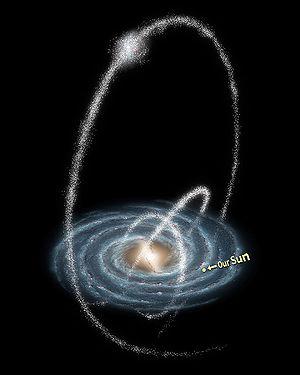
Le courant stellaire de la Vierge, ou surdensité de la Vierge est le nom proposé pour un courant stellaire dans la constellation de la Vierge découvert en 2005. Le courant serait issu des résidus d'une galaxie naine sphéroïdale qui serait en train de fusionner avec la Voie lactée.
Cet article recense les courants stellaires connus.
En astronomie, le courant magellanique est le nom donné au pont de matière situé dans le sillage des nuages de Magellan, galaxies satellites de la Voie lactée. Cette structure s'étend sur environ 140 degrés de la sphère céleste. Le courant magellanique est composé essentiellement de gaz HI, c'est-à-dire d'hydrogène atomique neutre, un type de gaz détecté par sa raie d'émission à 21 centimètres.